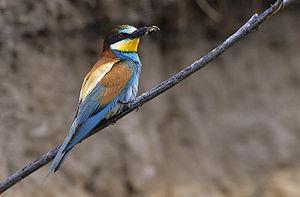
Les Meropidae sont une famille d'oiseaux constituée de trois genres et de vingt-six espèces existantes de guêpiers.
Waterdunen est une zone protégée et récréative sur les rives de l'Escaut. À partir de 2012 un espace de loisirs d'environ 100 hectares a été aménagé, sur les rives de l'Escaut, près de Jong-Breskenspolder. Un camping est prévu, des travaux de terrassement devraient être achevés à la fin de 2014. Les visiteurs peuvent observer les oiseaux sur des écrans et bientôt dans des cabanes d'ornithologue. Cet endroit est situé sur un lieu de passages d'oiseaux migrateurs : ils peuvent se reposer, se laver, chercher de la nourriture et de l'eau potable. Certaines espèces rares peuvent être observés, comme le guêpiers.
Étant donnée la grande taille du pays et les variétés climatiques dues à des facteurs divers les différences d'altitude, le niveau des précipitations et de l'évaporation, les types de sols etc. le territoire de l'Iran possède une grande quantité de biomes et de biotopes, ce qui revient à dire une importante variété dans la flore et la faune autochtone.
Merops est un genre de guêpiers de la famille des Meropidae. Ils sont comme leur nom l'indique principalement insectivores. Très colorés, ils vivent principalement en Afrique, mais quelques espèces sont présentes en Eurasie et une est présente en Océanie. Le genre contient 24 espèces dans la classification du Congrès ornithologique international.